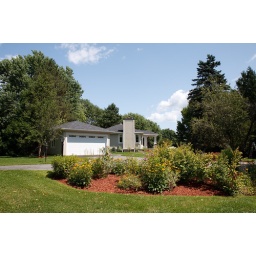
Flower bed to front lawn, with garage and house in the background